Roy Charles Waller

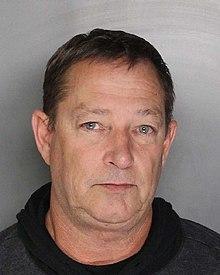
Waller in 2019

Roy Charles "Porky" Waller (born January 8, 1960) is an American serial rapist. He was arrested in September 2018 as a suspect in a series of more than ten rapes and kidnappings committed between 1991 and 2006 in six Northern California counties (the NorCal Rapist). DNA evidence from crime scenes were matched on the online DNA-matching service, GEDmatch, to a relative of Waller, and he was identified through genetics-based genealogy.